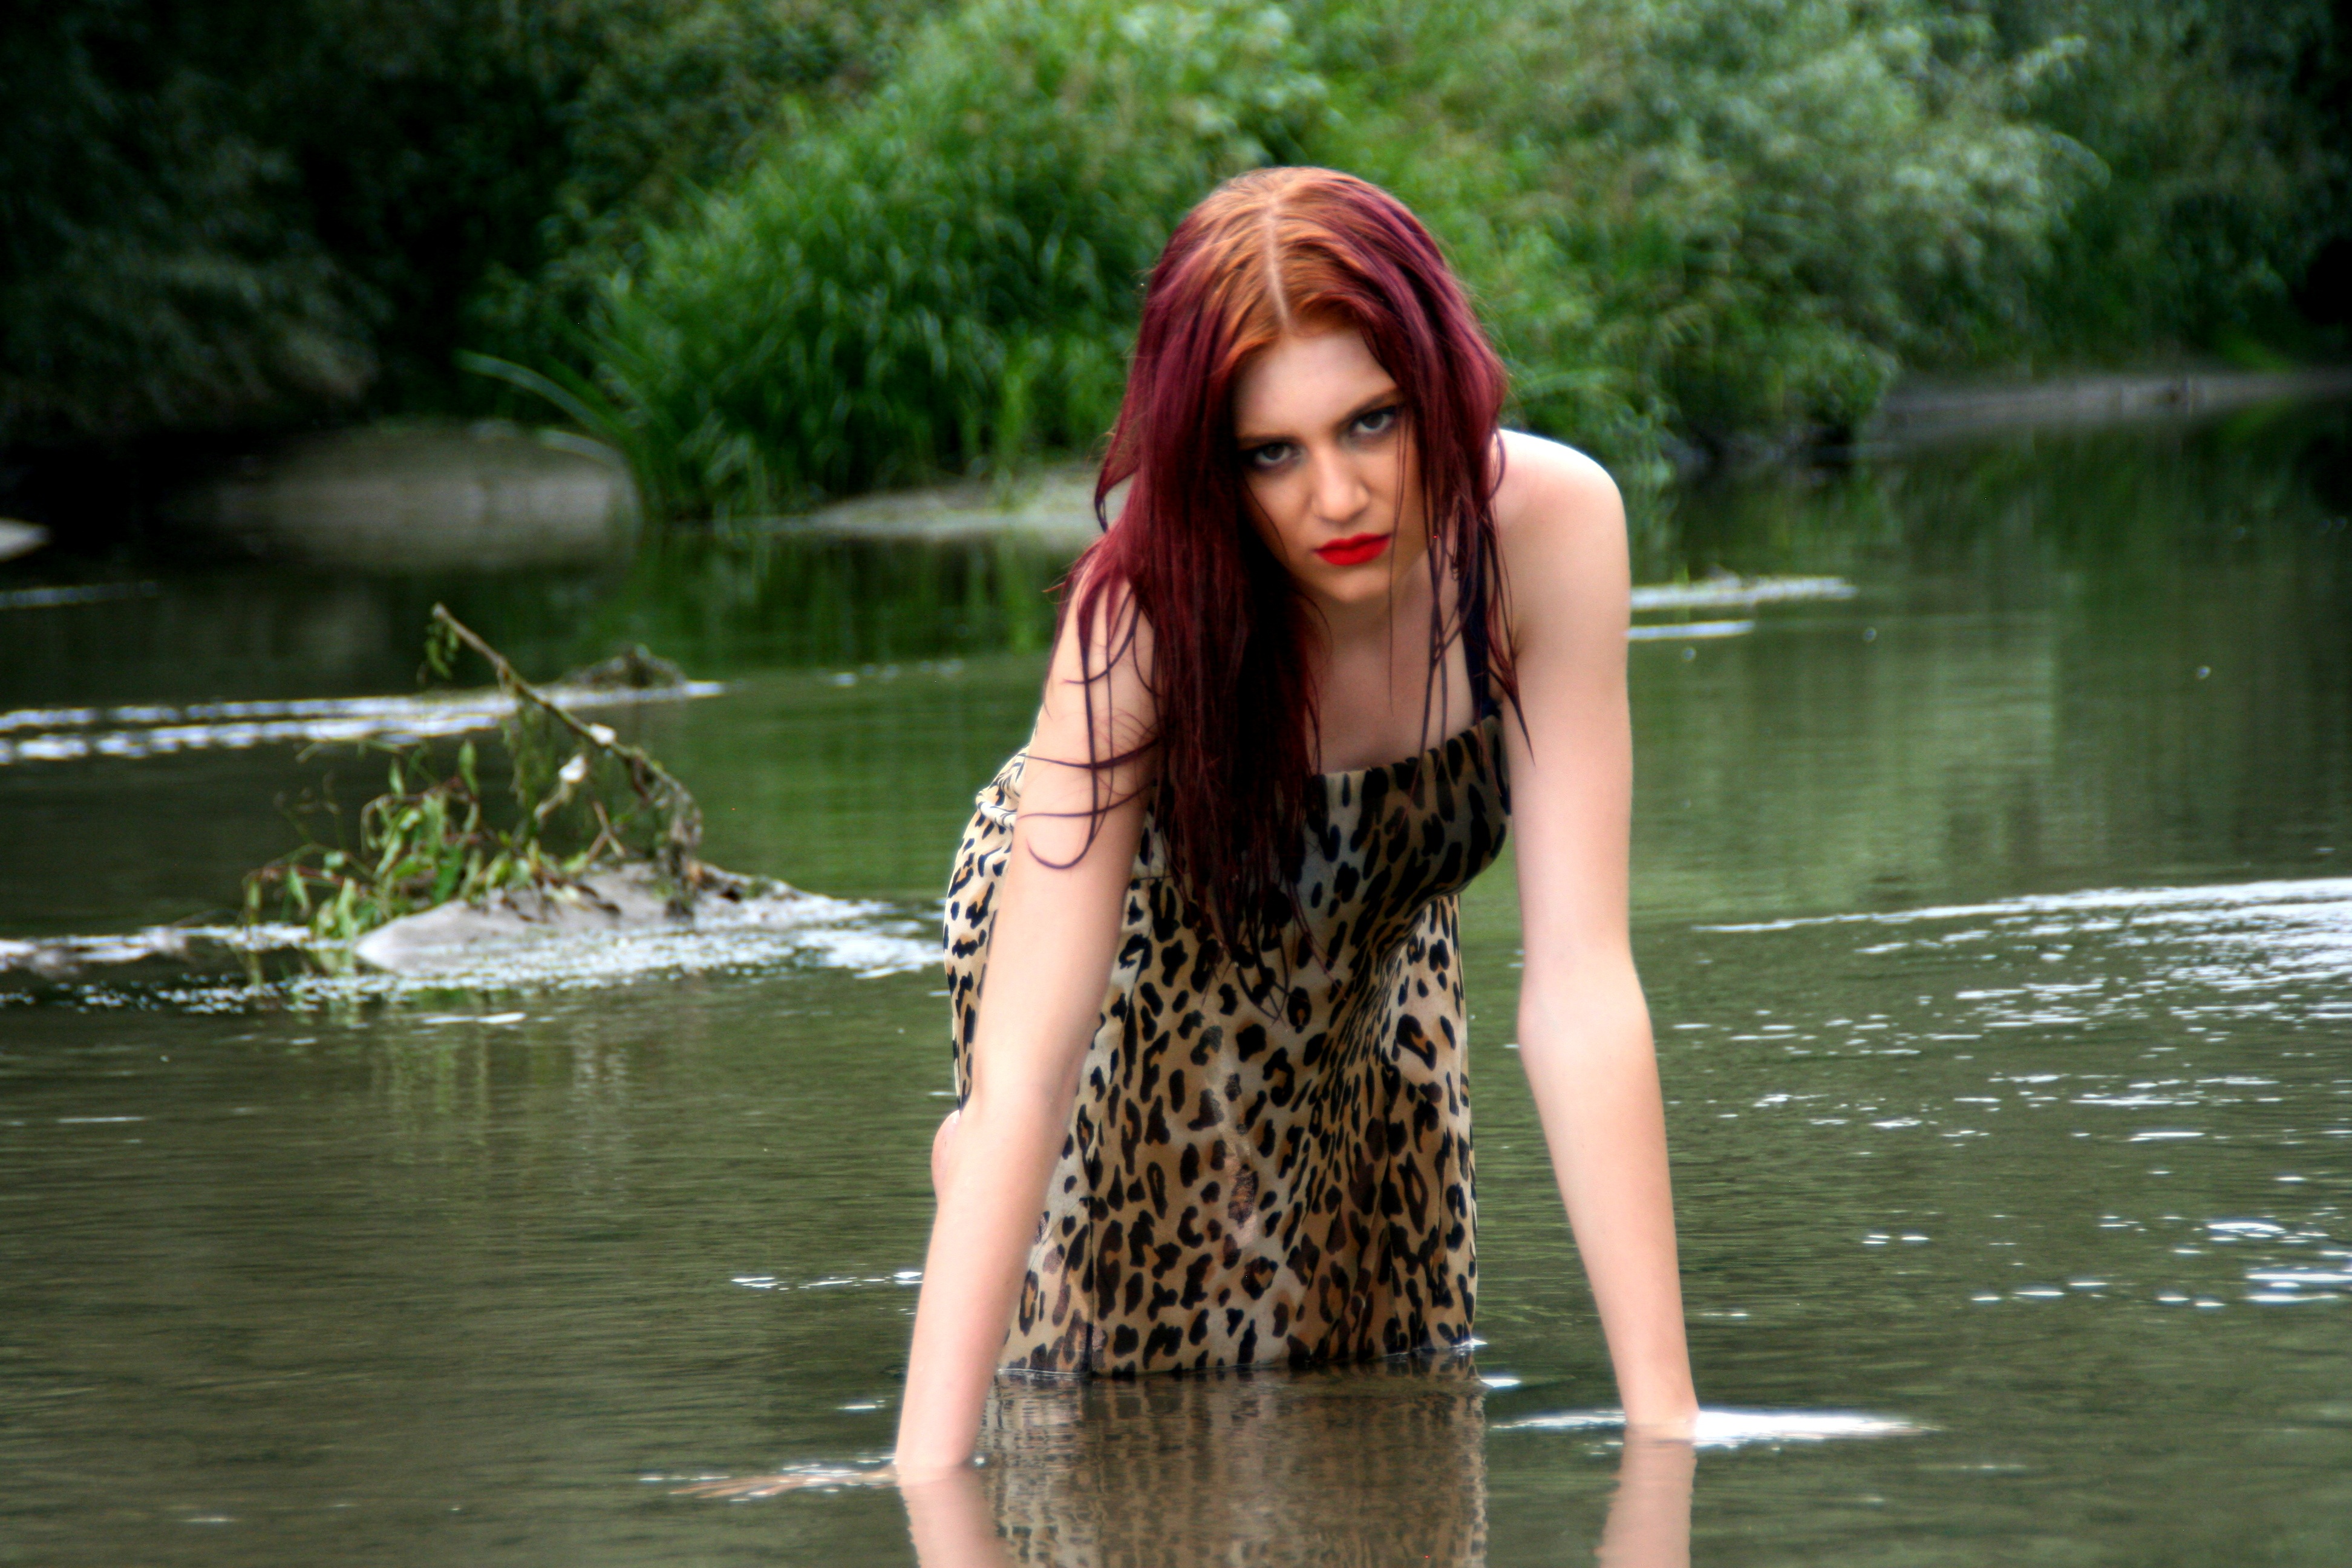
water, forest, girl, hair, photography, wild, portrait, model, spring, jungle, fashion, clothing, lady, season, long hair, dress, photograph, beauty, warrior, photo shoot, portrait photography